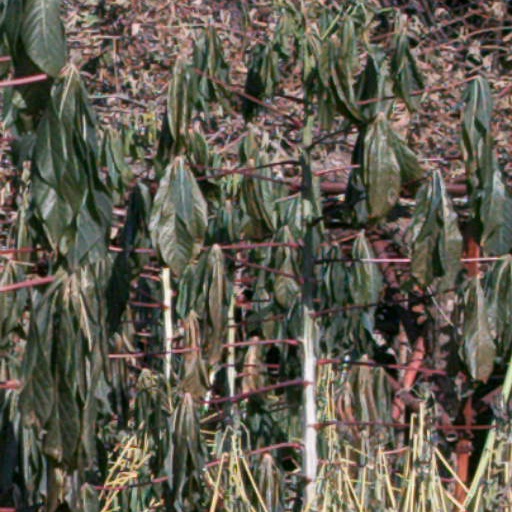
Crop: cassava